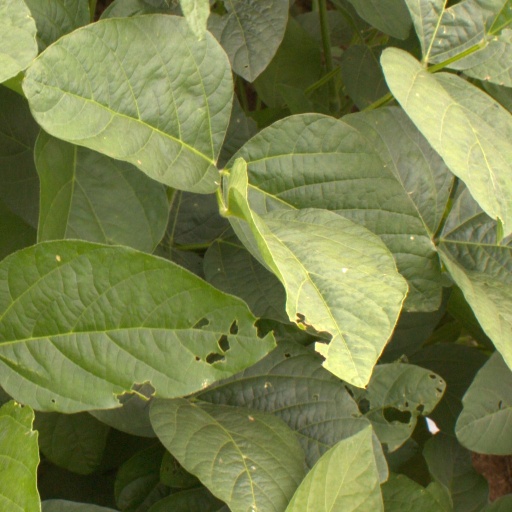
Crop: soybean